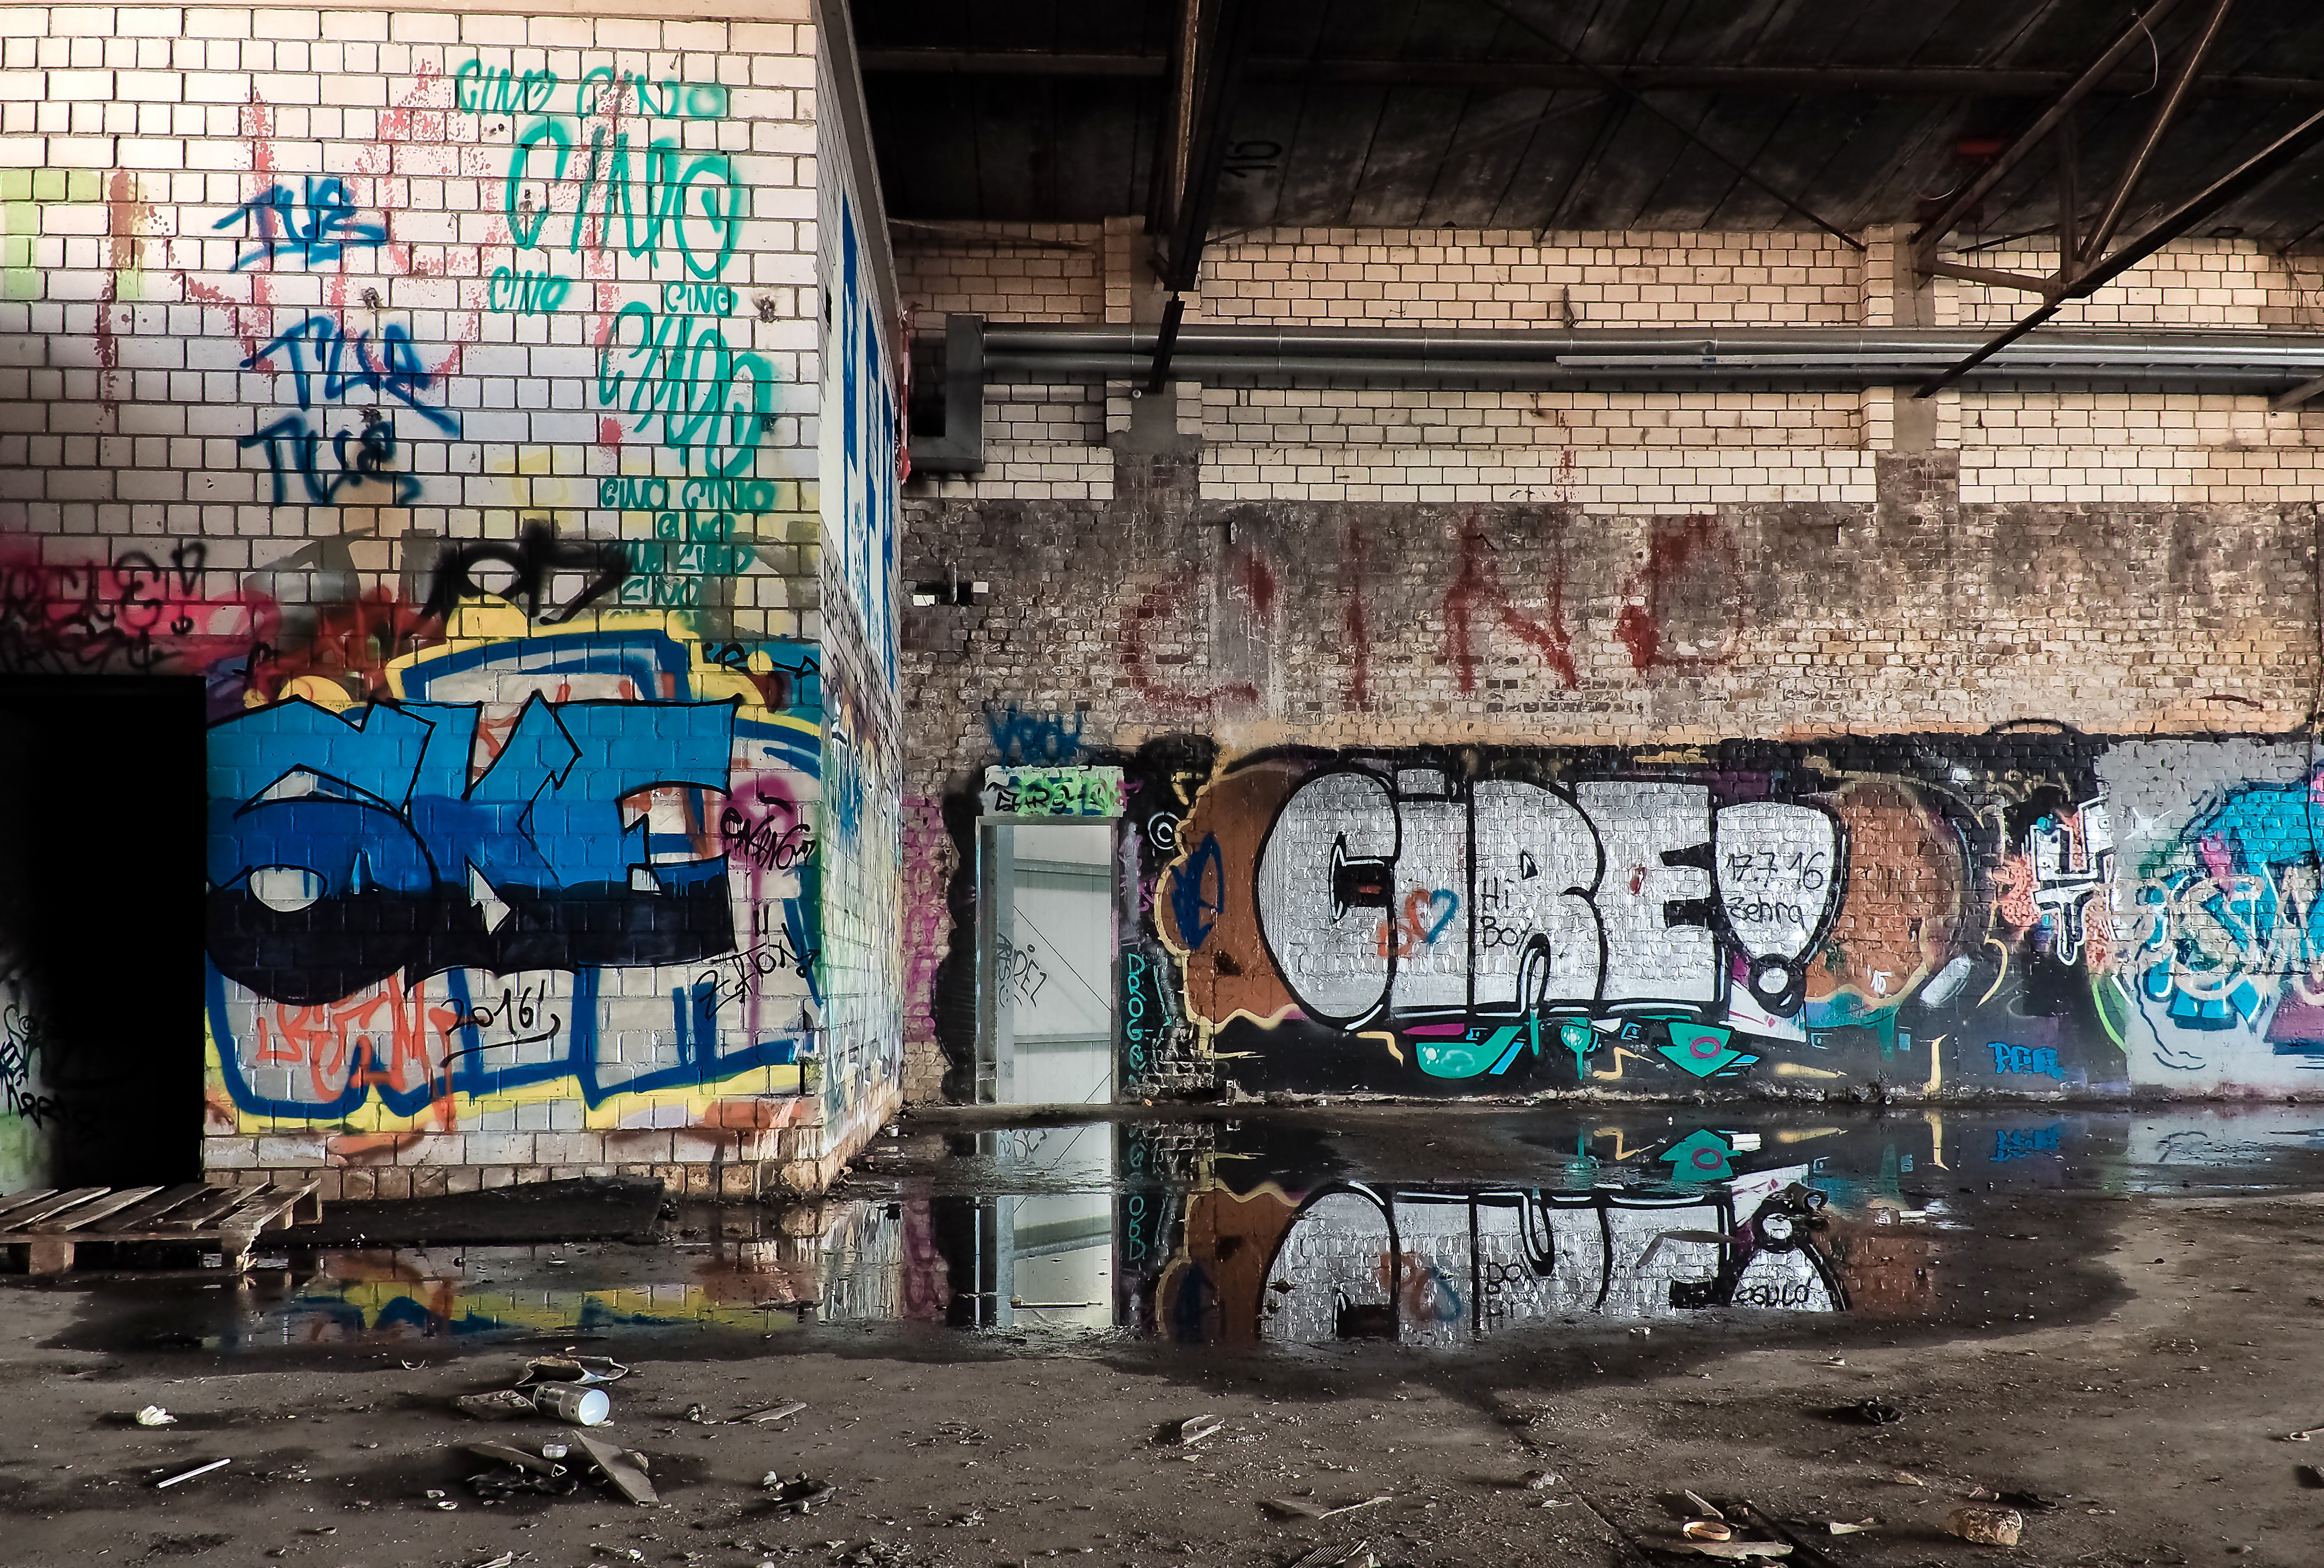
architecture, road, street, building, old, atmosphere, wall, dark, dirt, hall, broken, factory, dirty, empty, industry, decay, ruin, room, old building, graffiti, destroyed, street art, weathered, art, transience, infrastructure, neglected, dilapidated, weird, creepy, gloomy, rooms, destruction, mood, past, forget, end, transient, leave, neighbourhood, wall painting, industrial plant, lost places, pforphoto, break up, industrial building, factory building, lapsed, old factory, ailing, threatening, run down, urban area